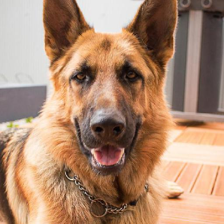
Label: animals